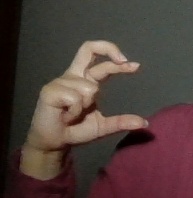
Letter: thal